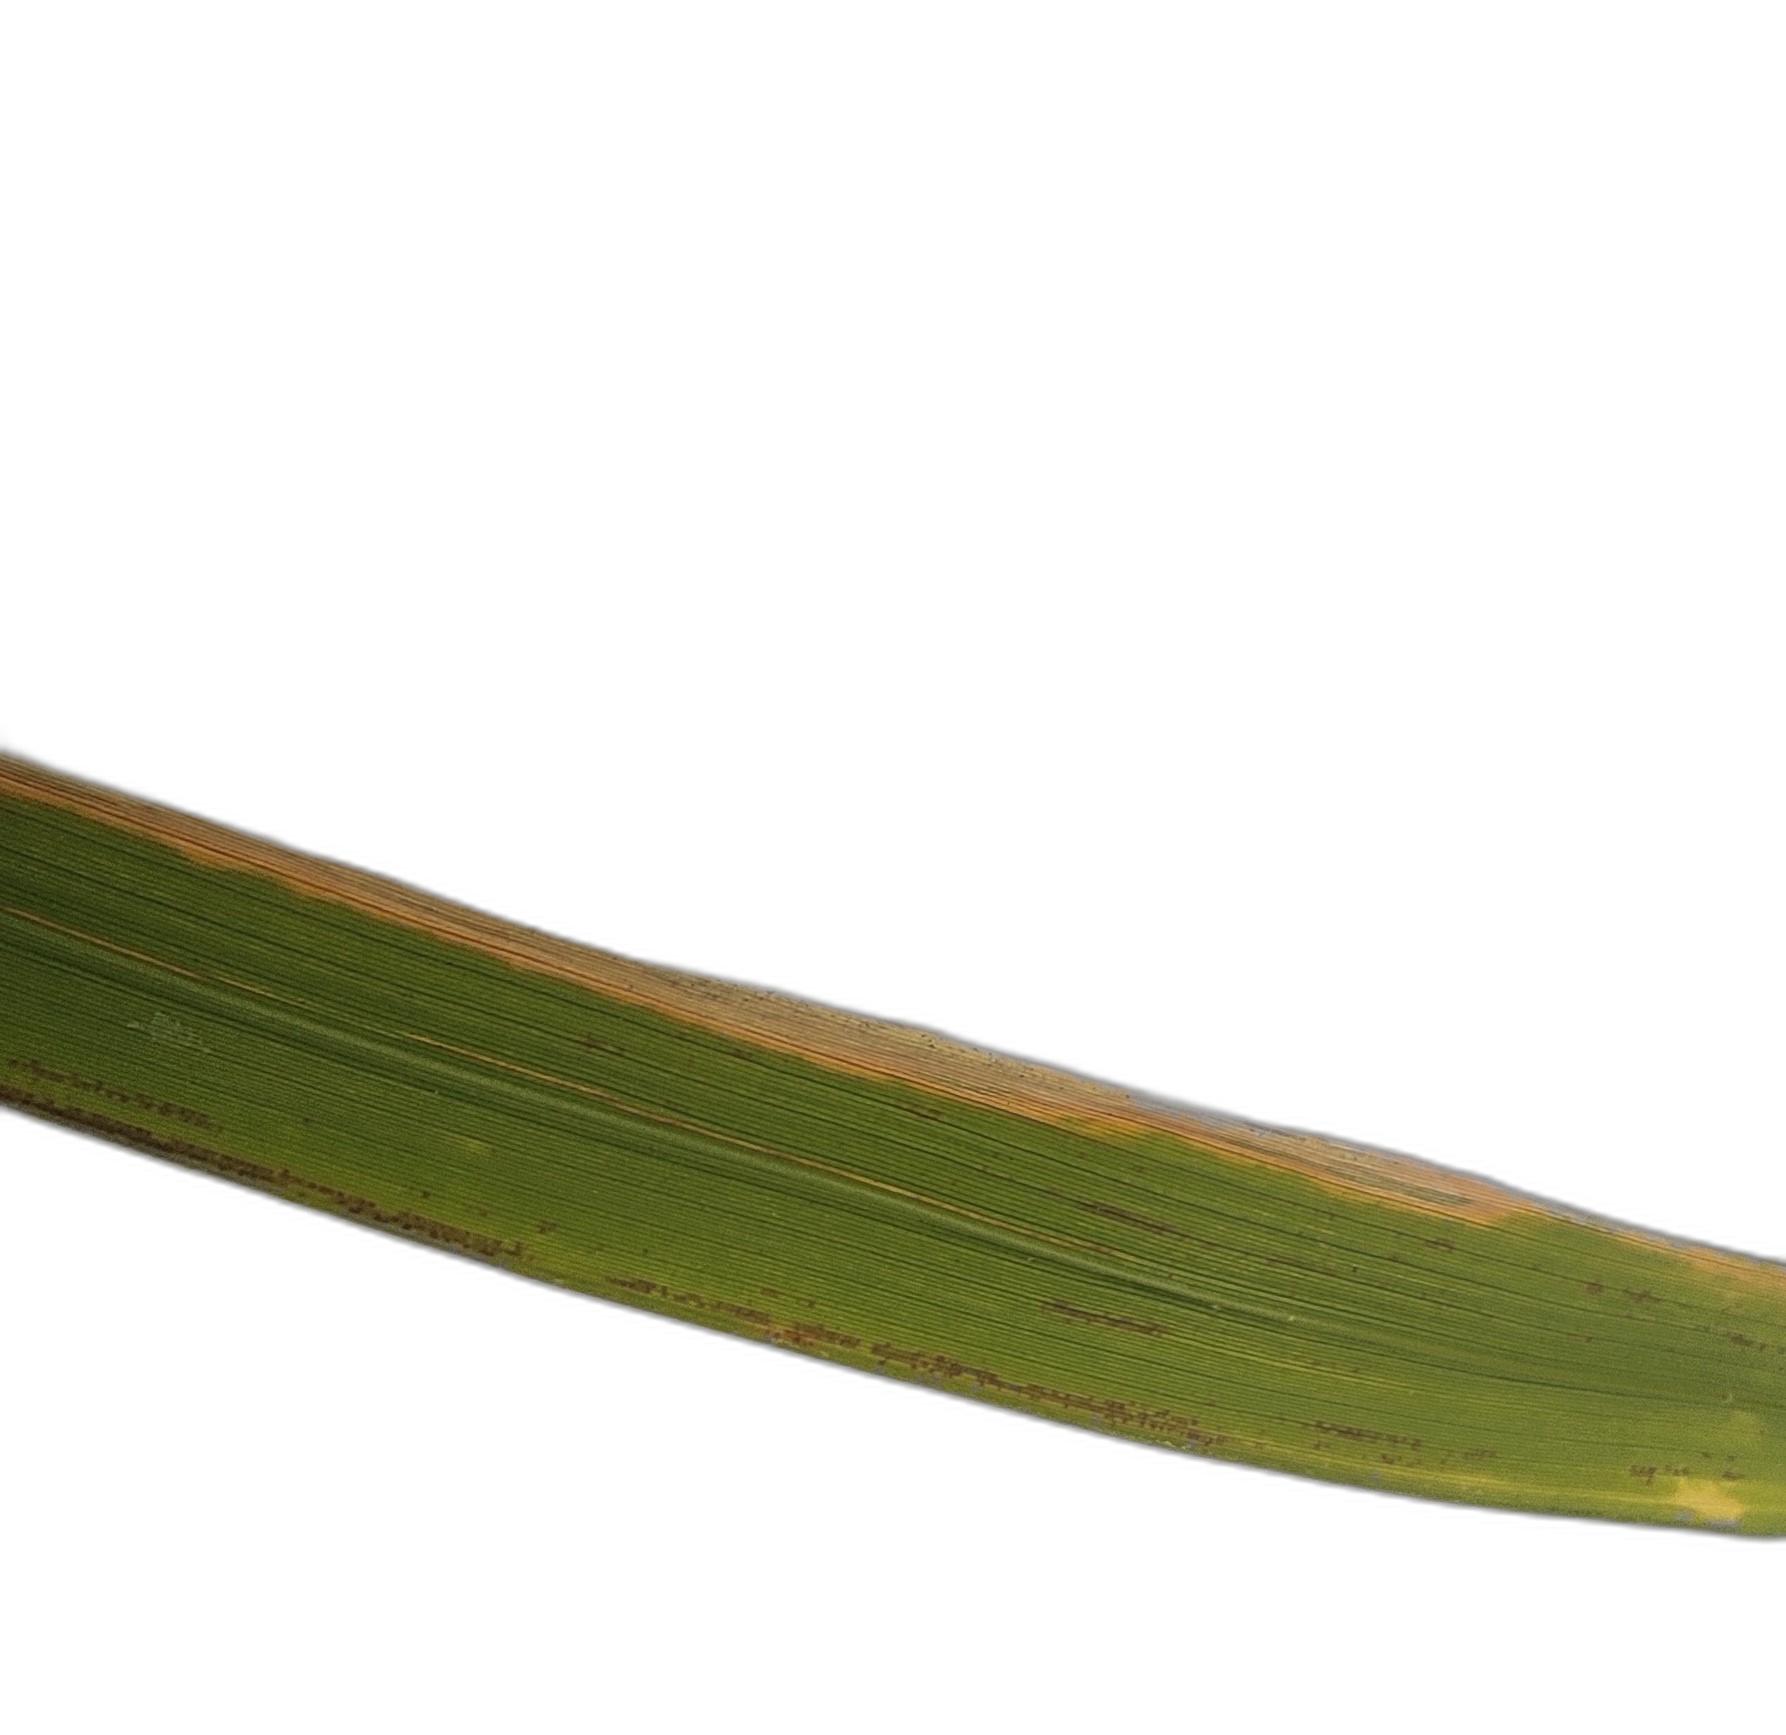
Label: Leaf Scald